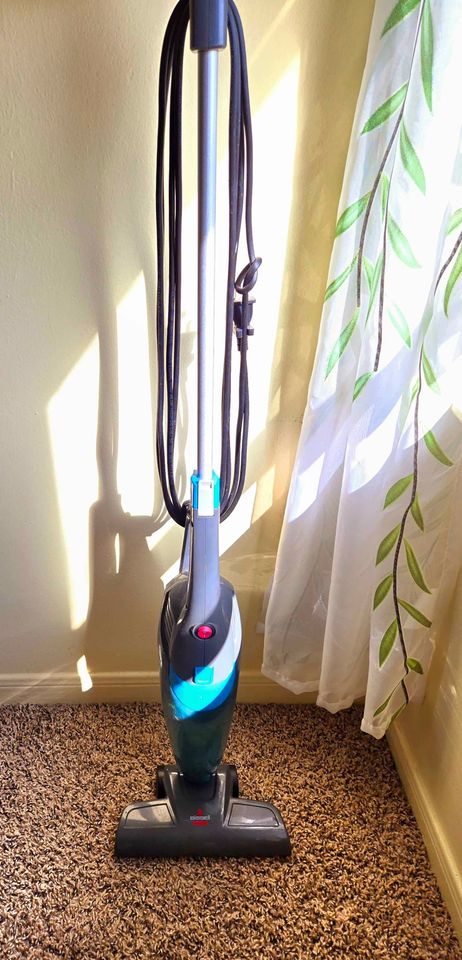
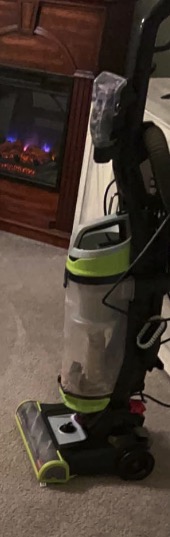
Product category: items_vacuum
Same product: no